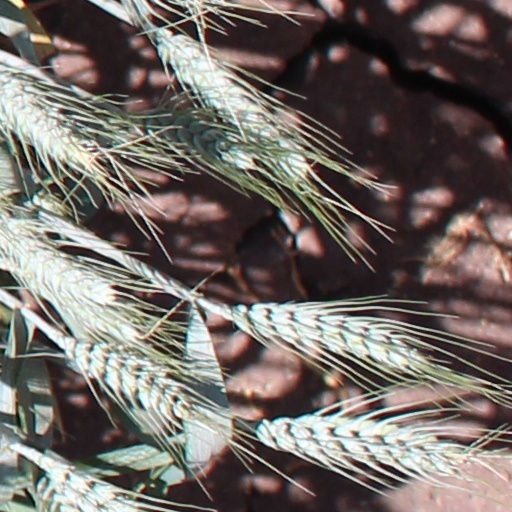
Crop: wheat